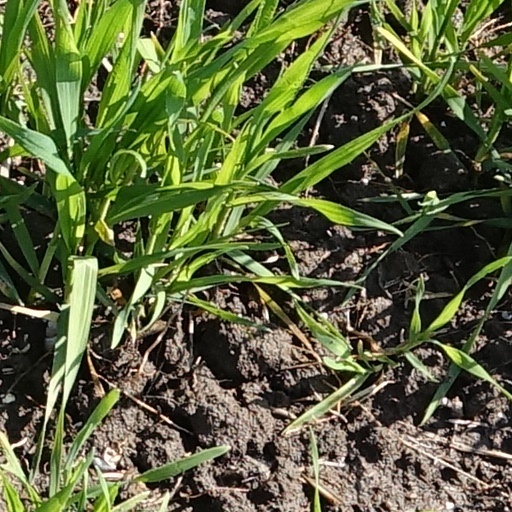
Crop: wheat